Kim Hee-jin

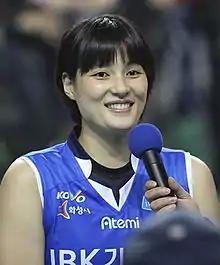
Kim Hee Jin in 2012

Kim Hee-jin (born 29 April 1991) is a South Korean volleyball player. She is a member of the South Korea women's national volleyball team at the 2012 Summer Olympics, 2016 Summer Olympics and 2020 Summer Olympics. The team finished at fourth place in 2012, 2020 and fifth in 2016.